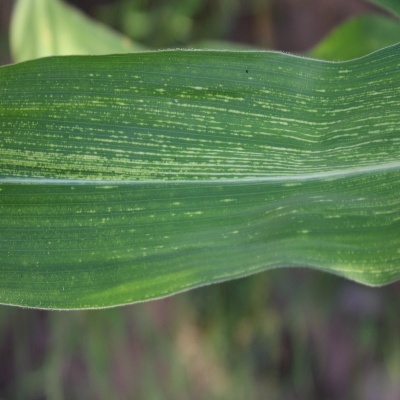
Label: Corn_(Maize)___Maize_Streak_Virus